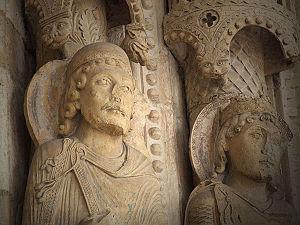
Bourges est une commune française, préfecture du département du Cher. Avec 64 551 habitants en 2017, il s'agit de la commune la plus peuplée du département. Au centre d'une aire urbaine de 140 350 habitants, Bourges est la troisième commune la plus peuplée de la région Centre-Val de Loire, après Tours et Orléans, et devant Blois, Châteauroux et Chartres.
Villes et Pays d’art et d’histoire est un label officiel français attribué depuis 1985 par le ministère de la Culture et de la Communication aux communes ou pays de France qui s’engagent dans une politique d’animation et de valorisation de leurs patrimoines bâti, naturel et industriel, ainsi que de l’architecture. Ce label succède à l’appellation « Ville d’art », disparue en 2005.